Frederick VI of Denmark

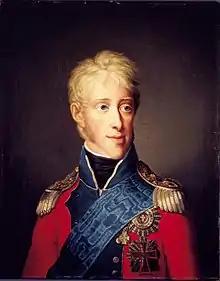
Portrait by Friedrich Carl Gröger, 1808

Frederick VI (Danish and ; 28 January 1768 – 3 December 1839) was King of Denmark from 13 March 1808 until his death in 1839 and King of Norway from 13 March 1808 to 7 February 1814. He was the last king of Denmark–Norway. From 1784 until his accession, he served as regent during his father's mental illness and was referred to as the "Crown Prince Regent". For his motto he chose "God and the just cause". Instead of the customary latin, he used Danish, which established a precedent for later Danish kings who used Danish as well.